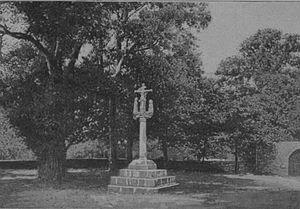
Le calvaire de Perguet vers 1899 (Journal de la jeunesse, juillet 1899, photographie de Louis Rousselet [1845-1929])
Bénodet est une commune française située dans le sud du département du Finistère, en région Bretagne. C'est une station balnéaire classée. La commune se dénommait Perguet jusqu'en 1878. Ses habitants s'appellent les Bénodétois. Le slogan de la ville est « Bénodet, la station balnéaire 5 étoiles ! » auquel s'est récemment ajouté « La station cinq étoiles ». Bénodet fait désormais partie de la « Riviera bretonne », nouvelle appellation touristique réunissant, outre Bénodet, Fouesnant et La Forêt-Fouesnant.